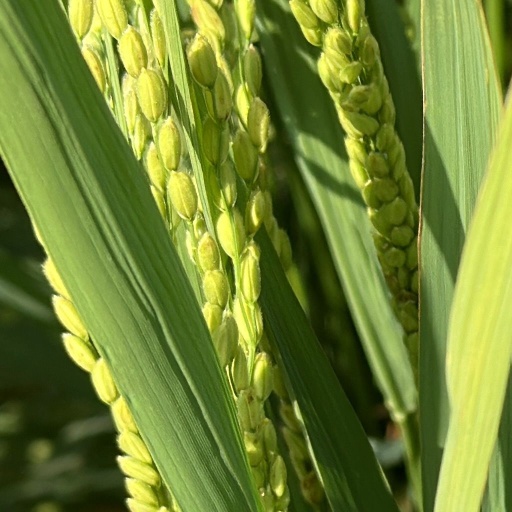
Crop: rice